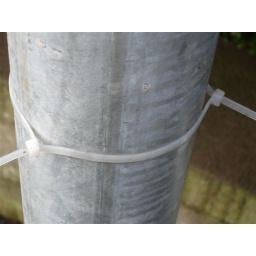
really nice little ties around a street sign pole.